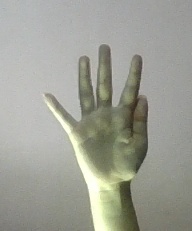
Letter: sheen